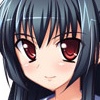
Portrait style: Anime Portrait